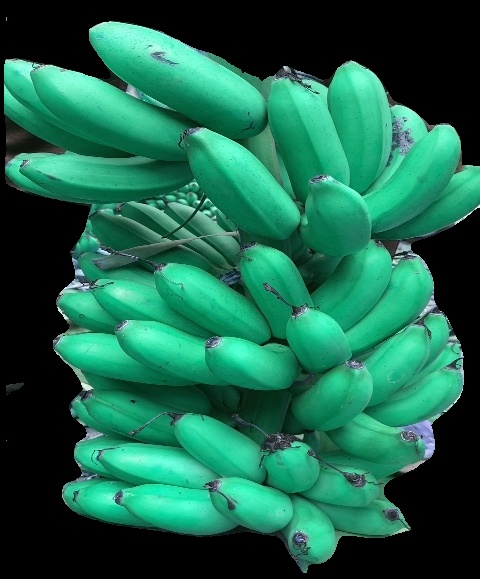
Variety: rasbale
Grade: grade1